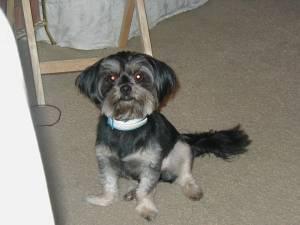
yorkshire terrier